Luke Schaub

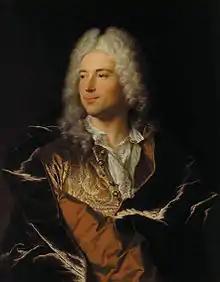
"Le chevalier Lucas Schaub" (1721) by Hyacinthe Rigaud, in the Kunstmuseum Basel

He was "chargé d'affaires" at Vienna 1715–16 and at Madrid 1719–20. He was envoy to France 1721–24, special envoy to Poland 1730–31, and envoy to Switzerland 1738–43.